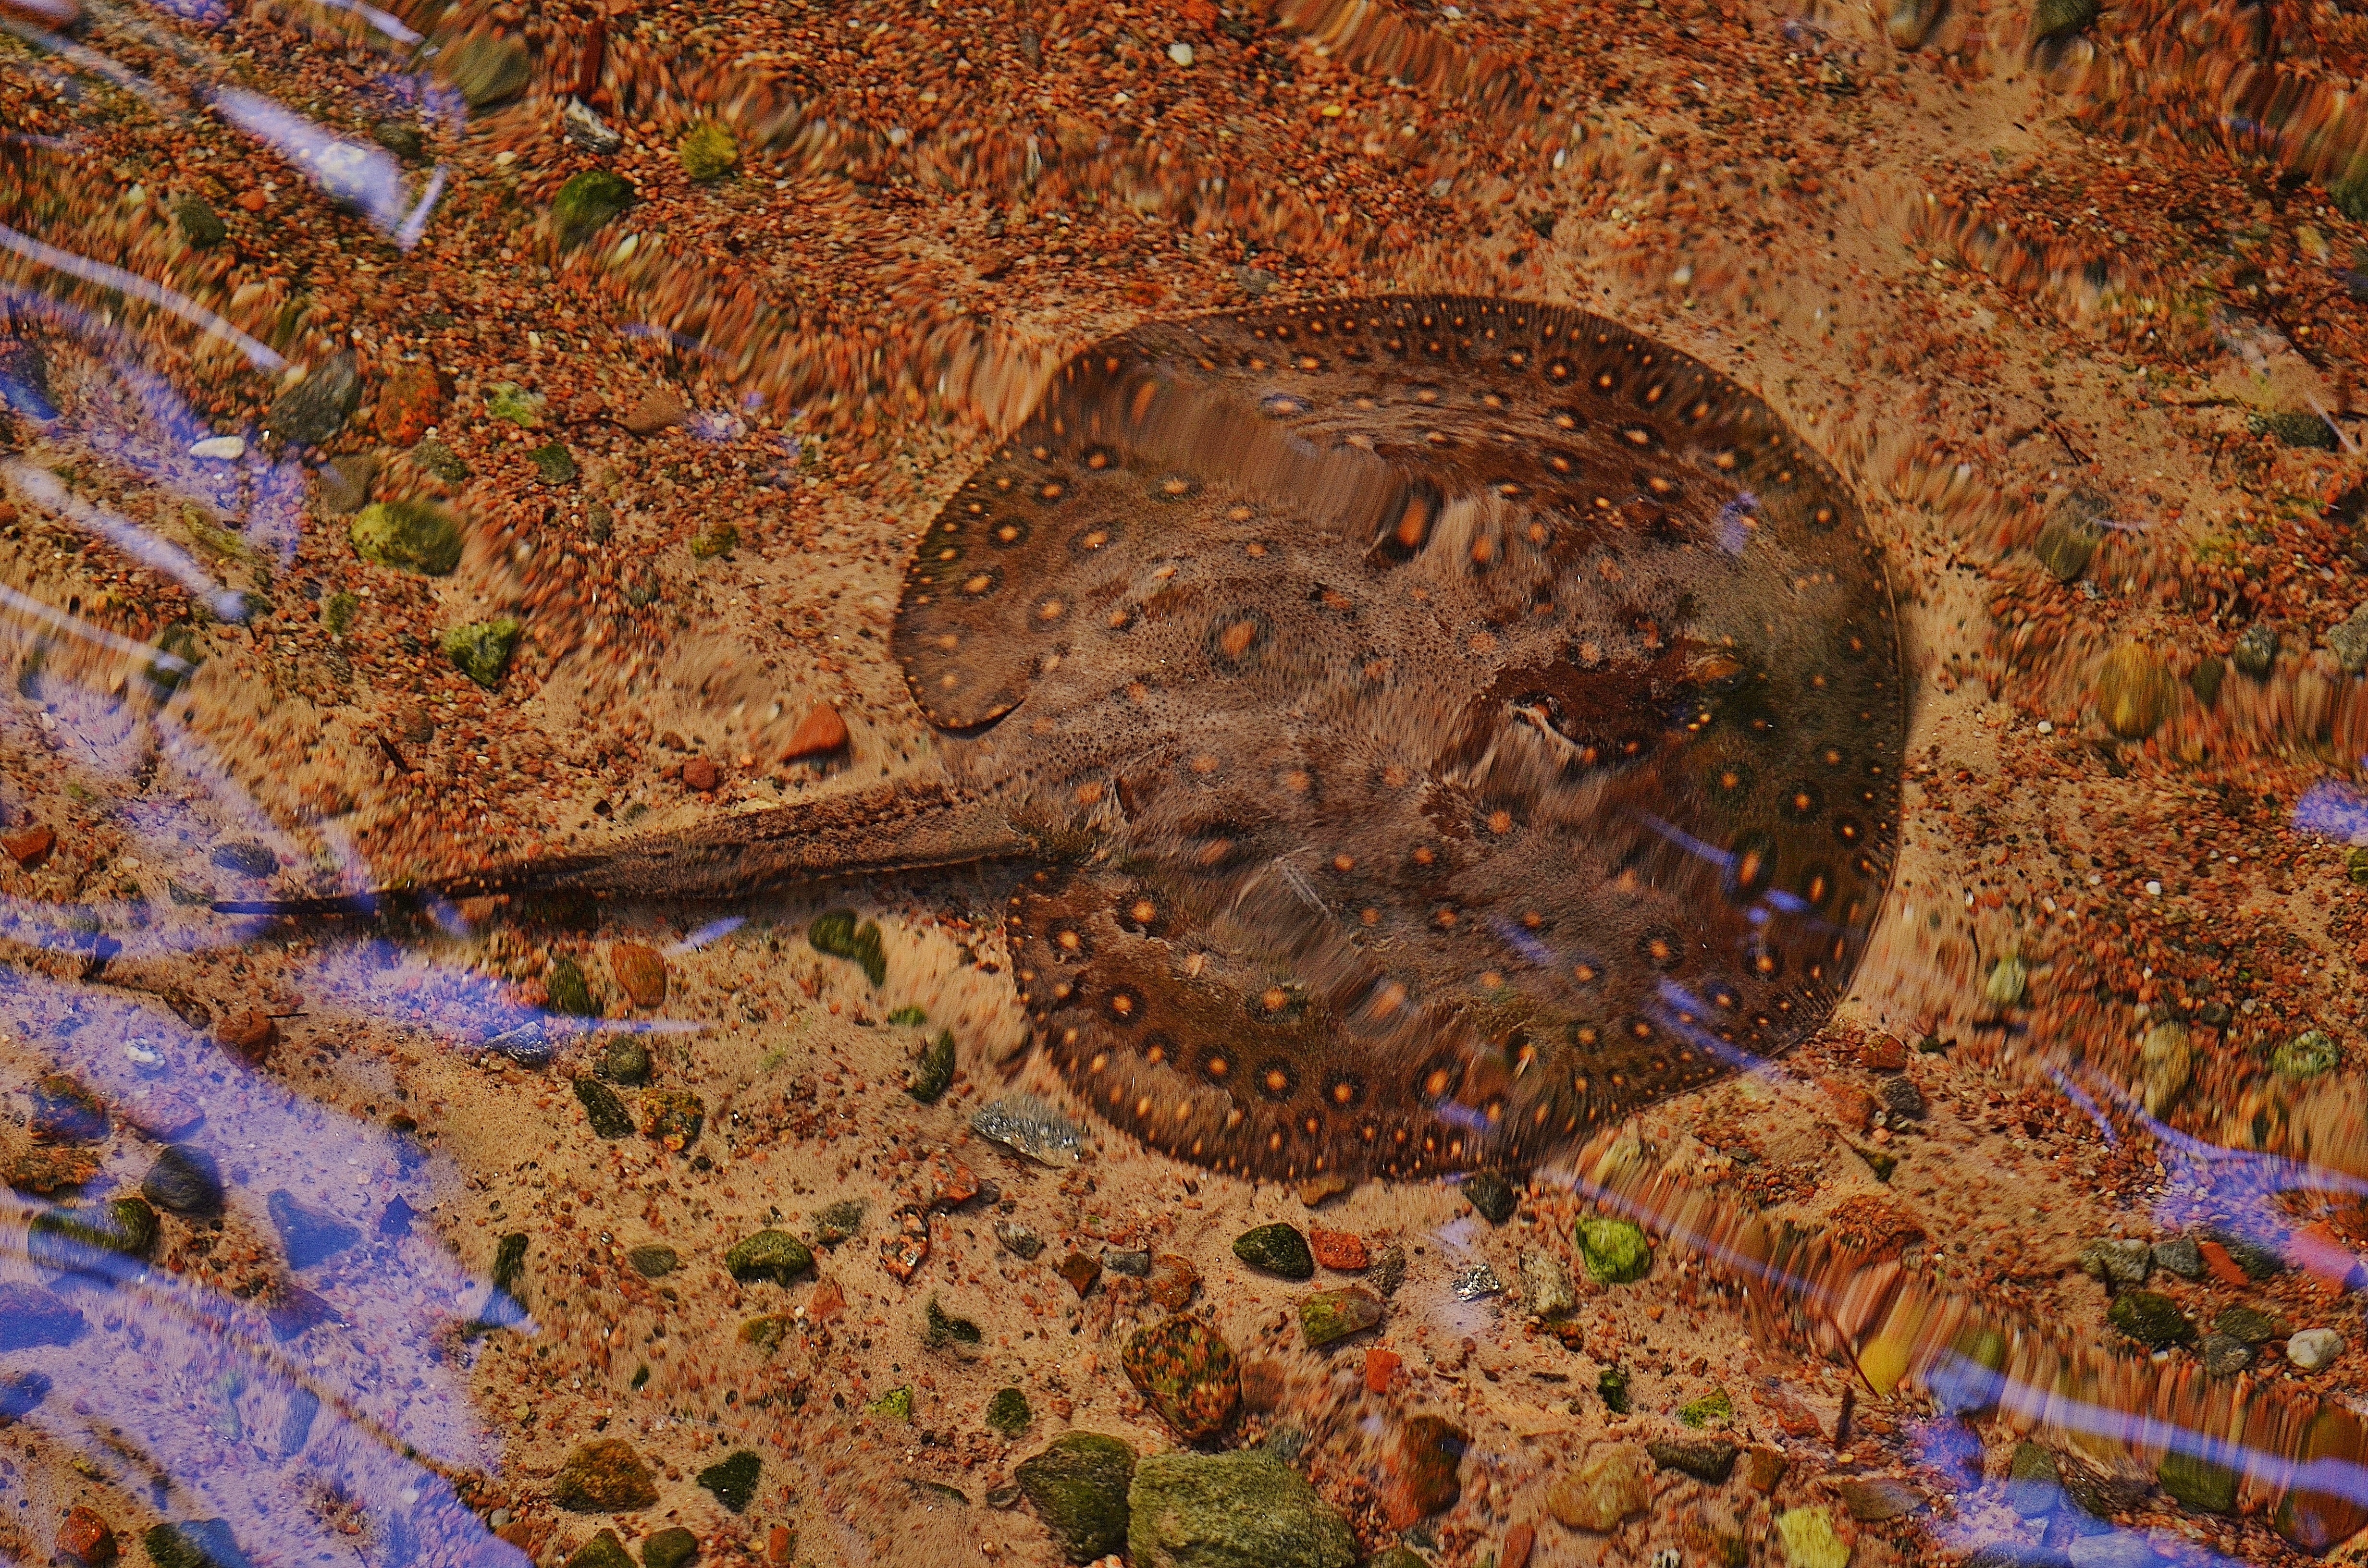
sea, water, ocean, animal, wildlife, underwater, biology, fish, fauna, geology, sting, marine biology, ray stingray